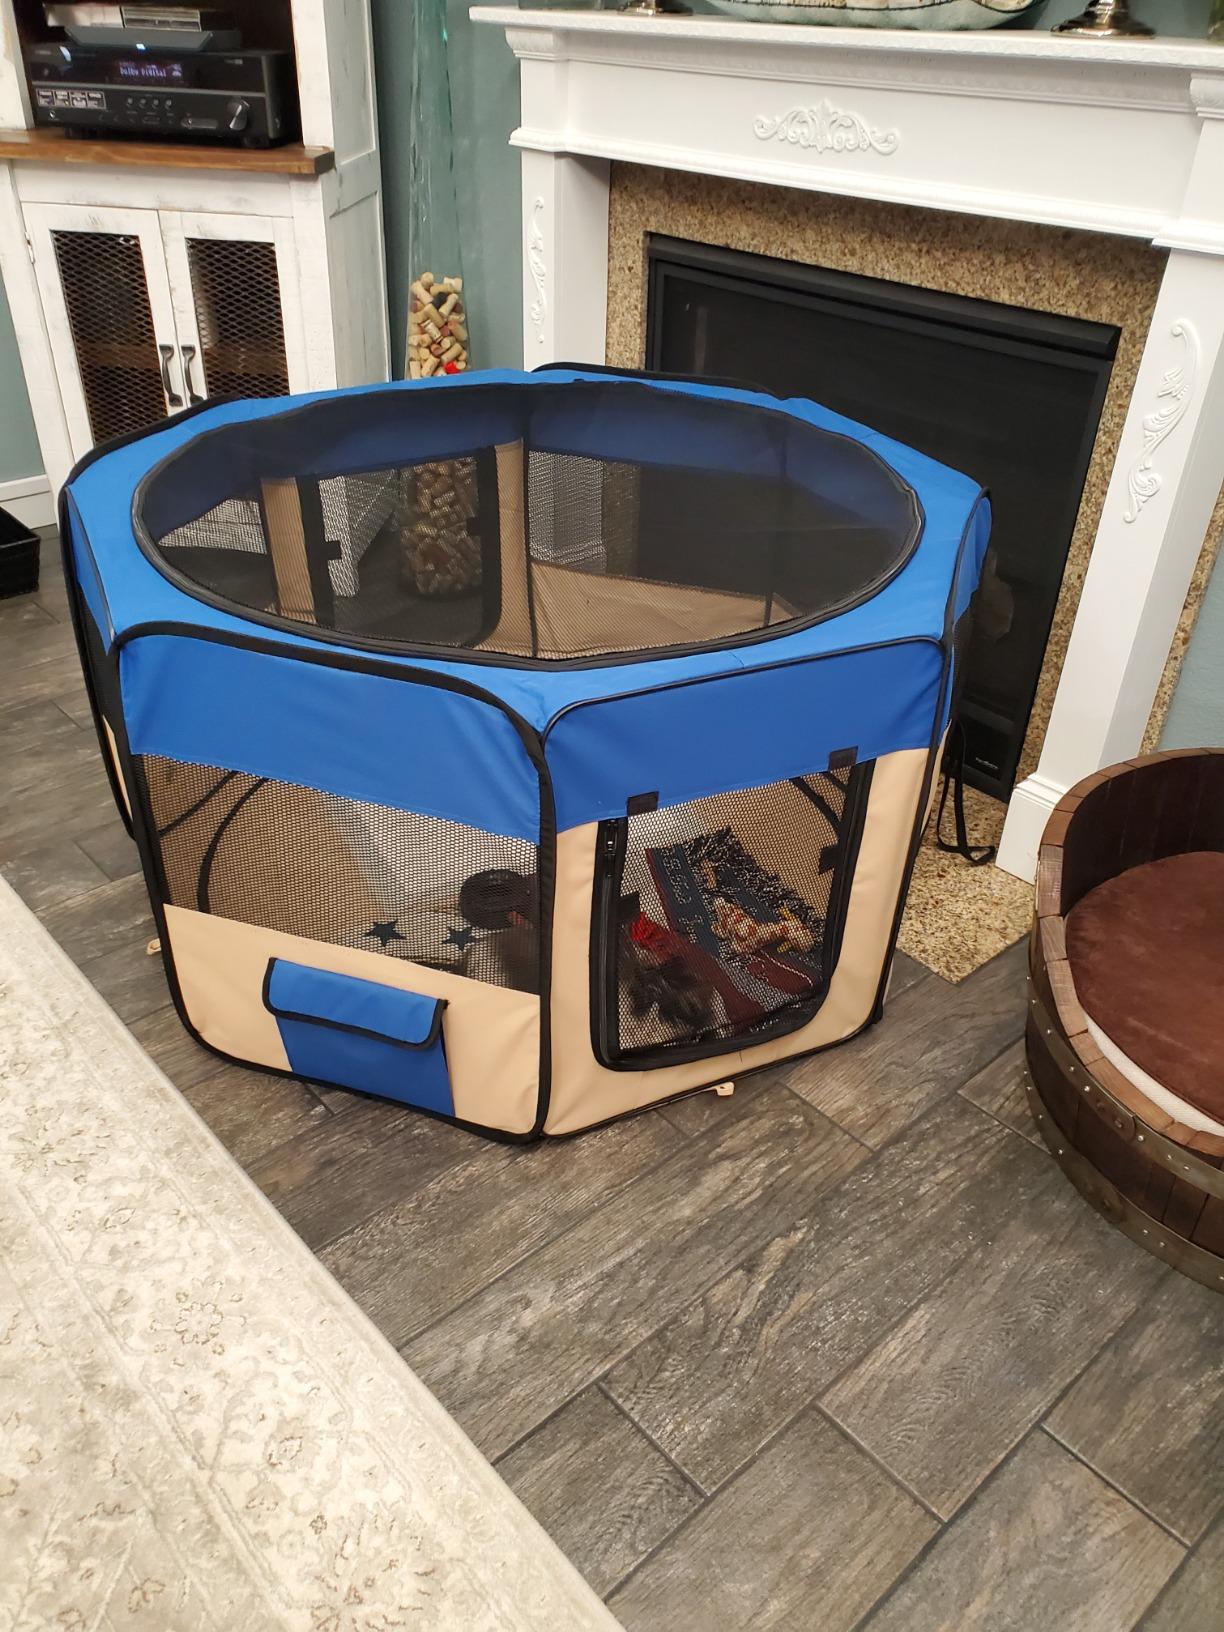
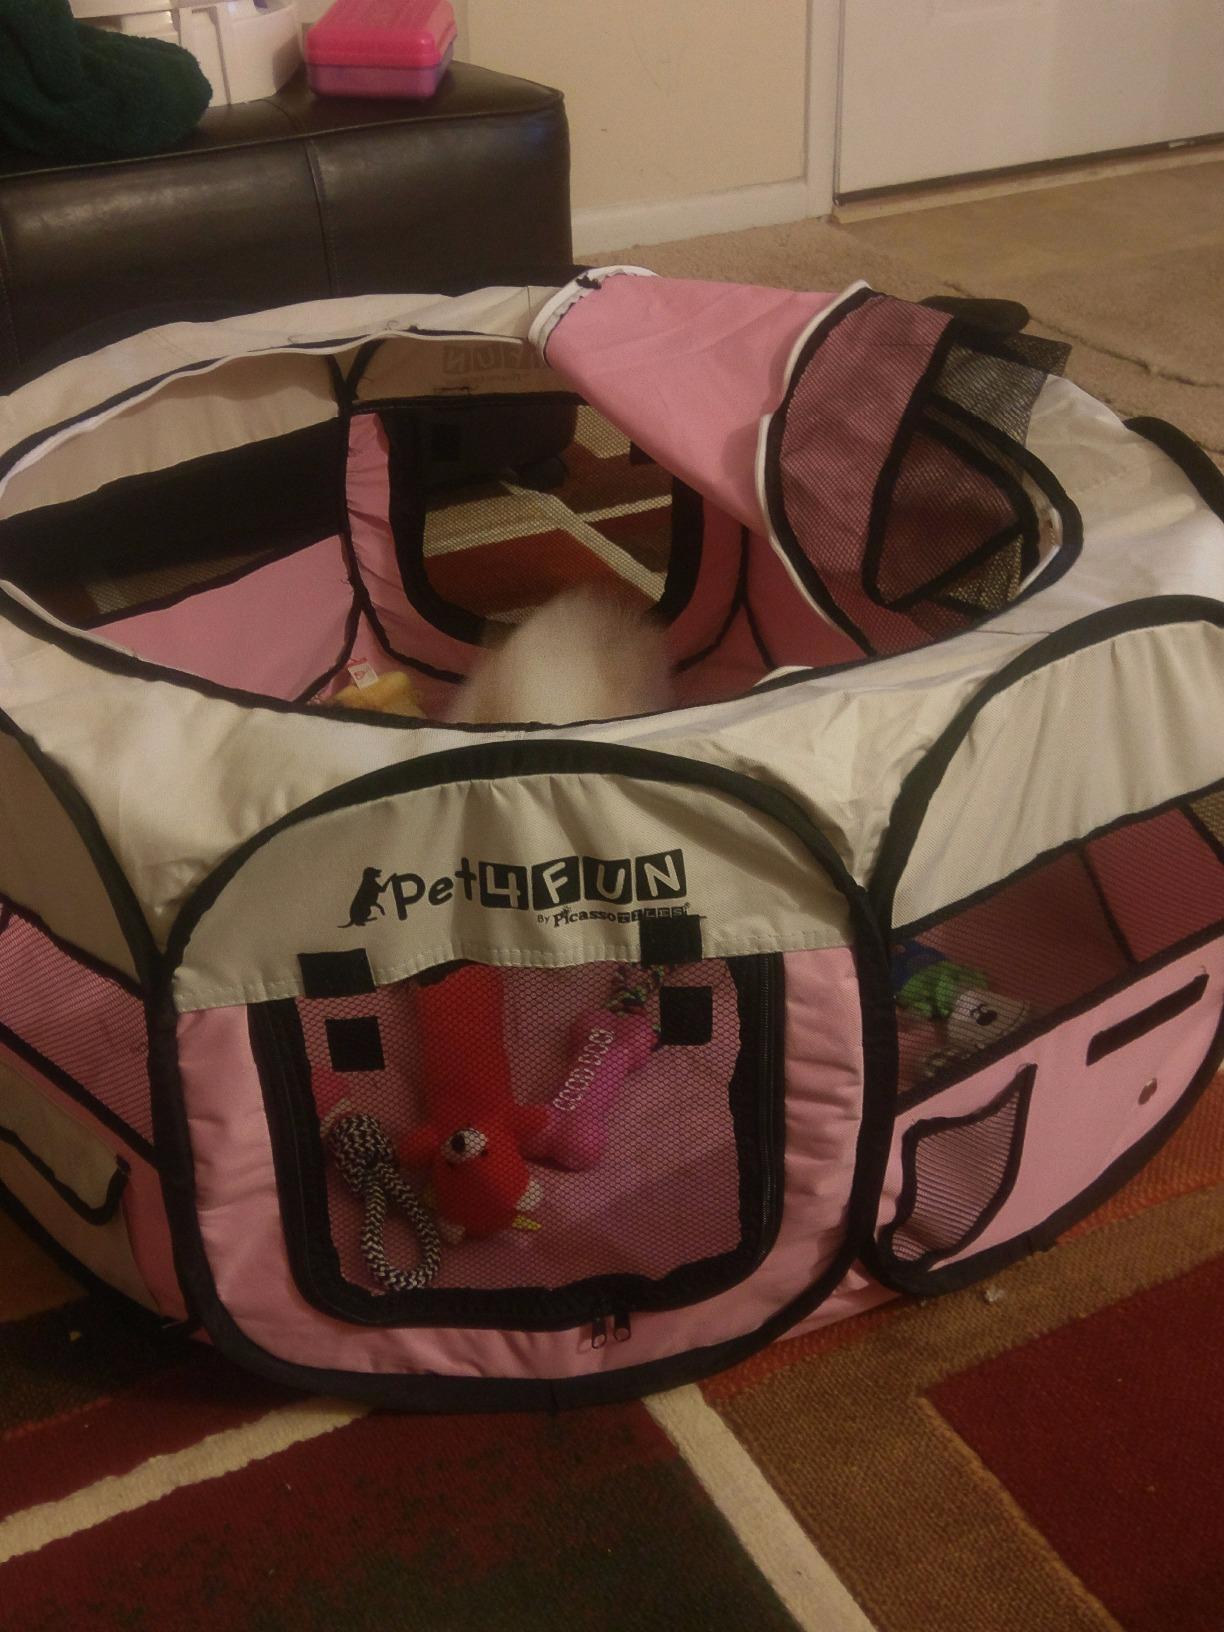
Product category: items_kennel
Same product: no